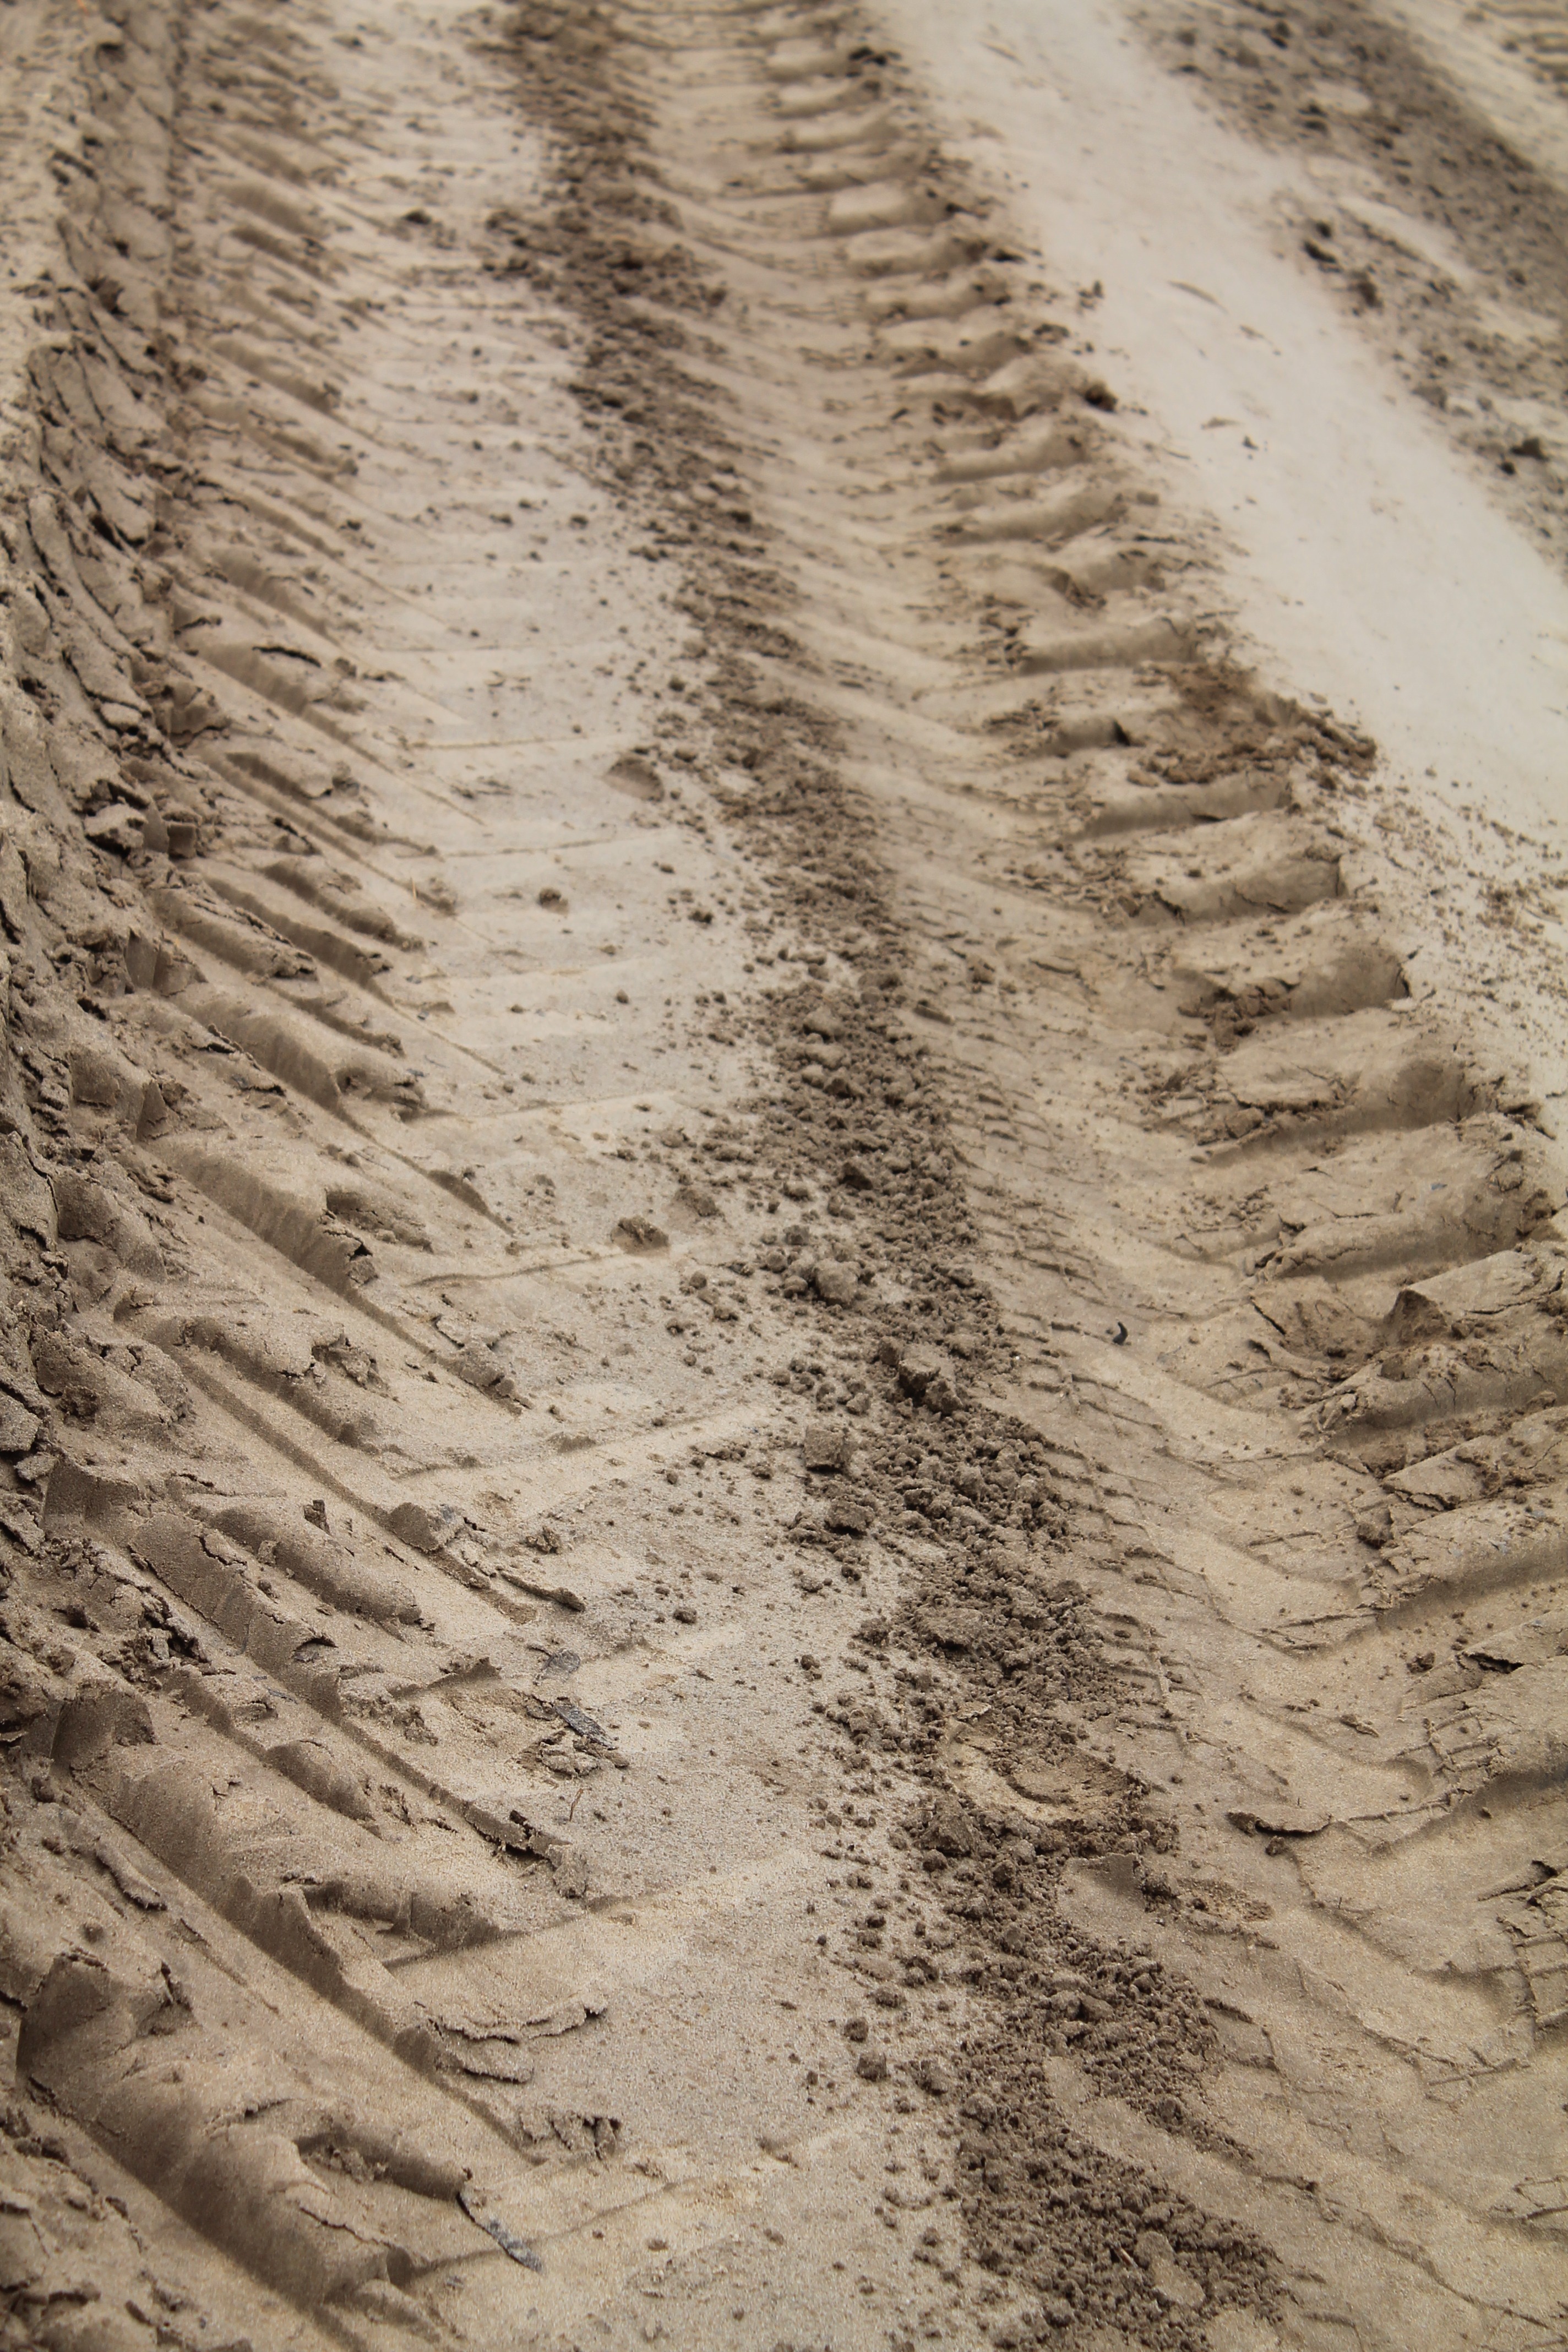
sand, wood, pattern, line, mud, soil, material, geology, forest road, road surface, natural environment